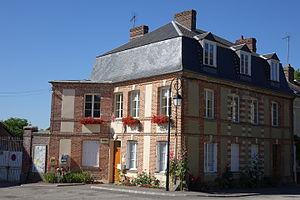
Mairie d'Argueil, Seine-Maritime, France
Argueil est une commune française située dans le département de la Seine-Maritime en région Normandie.